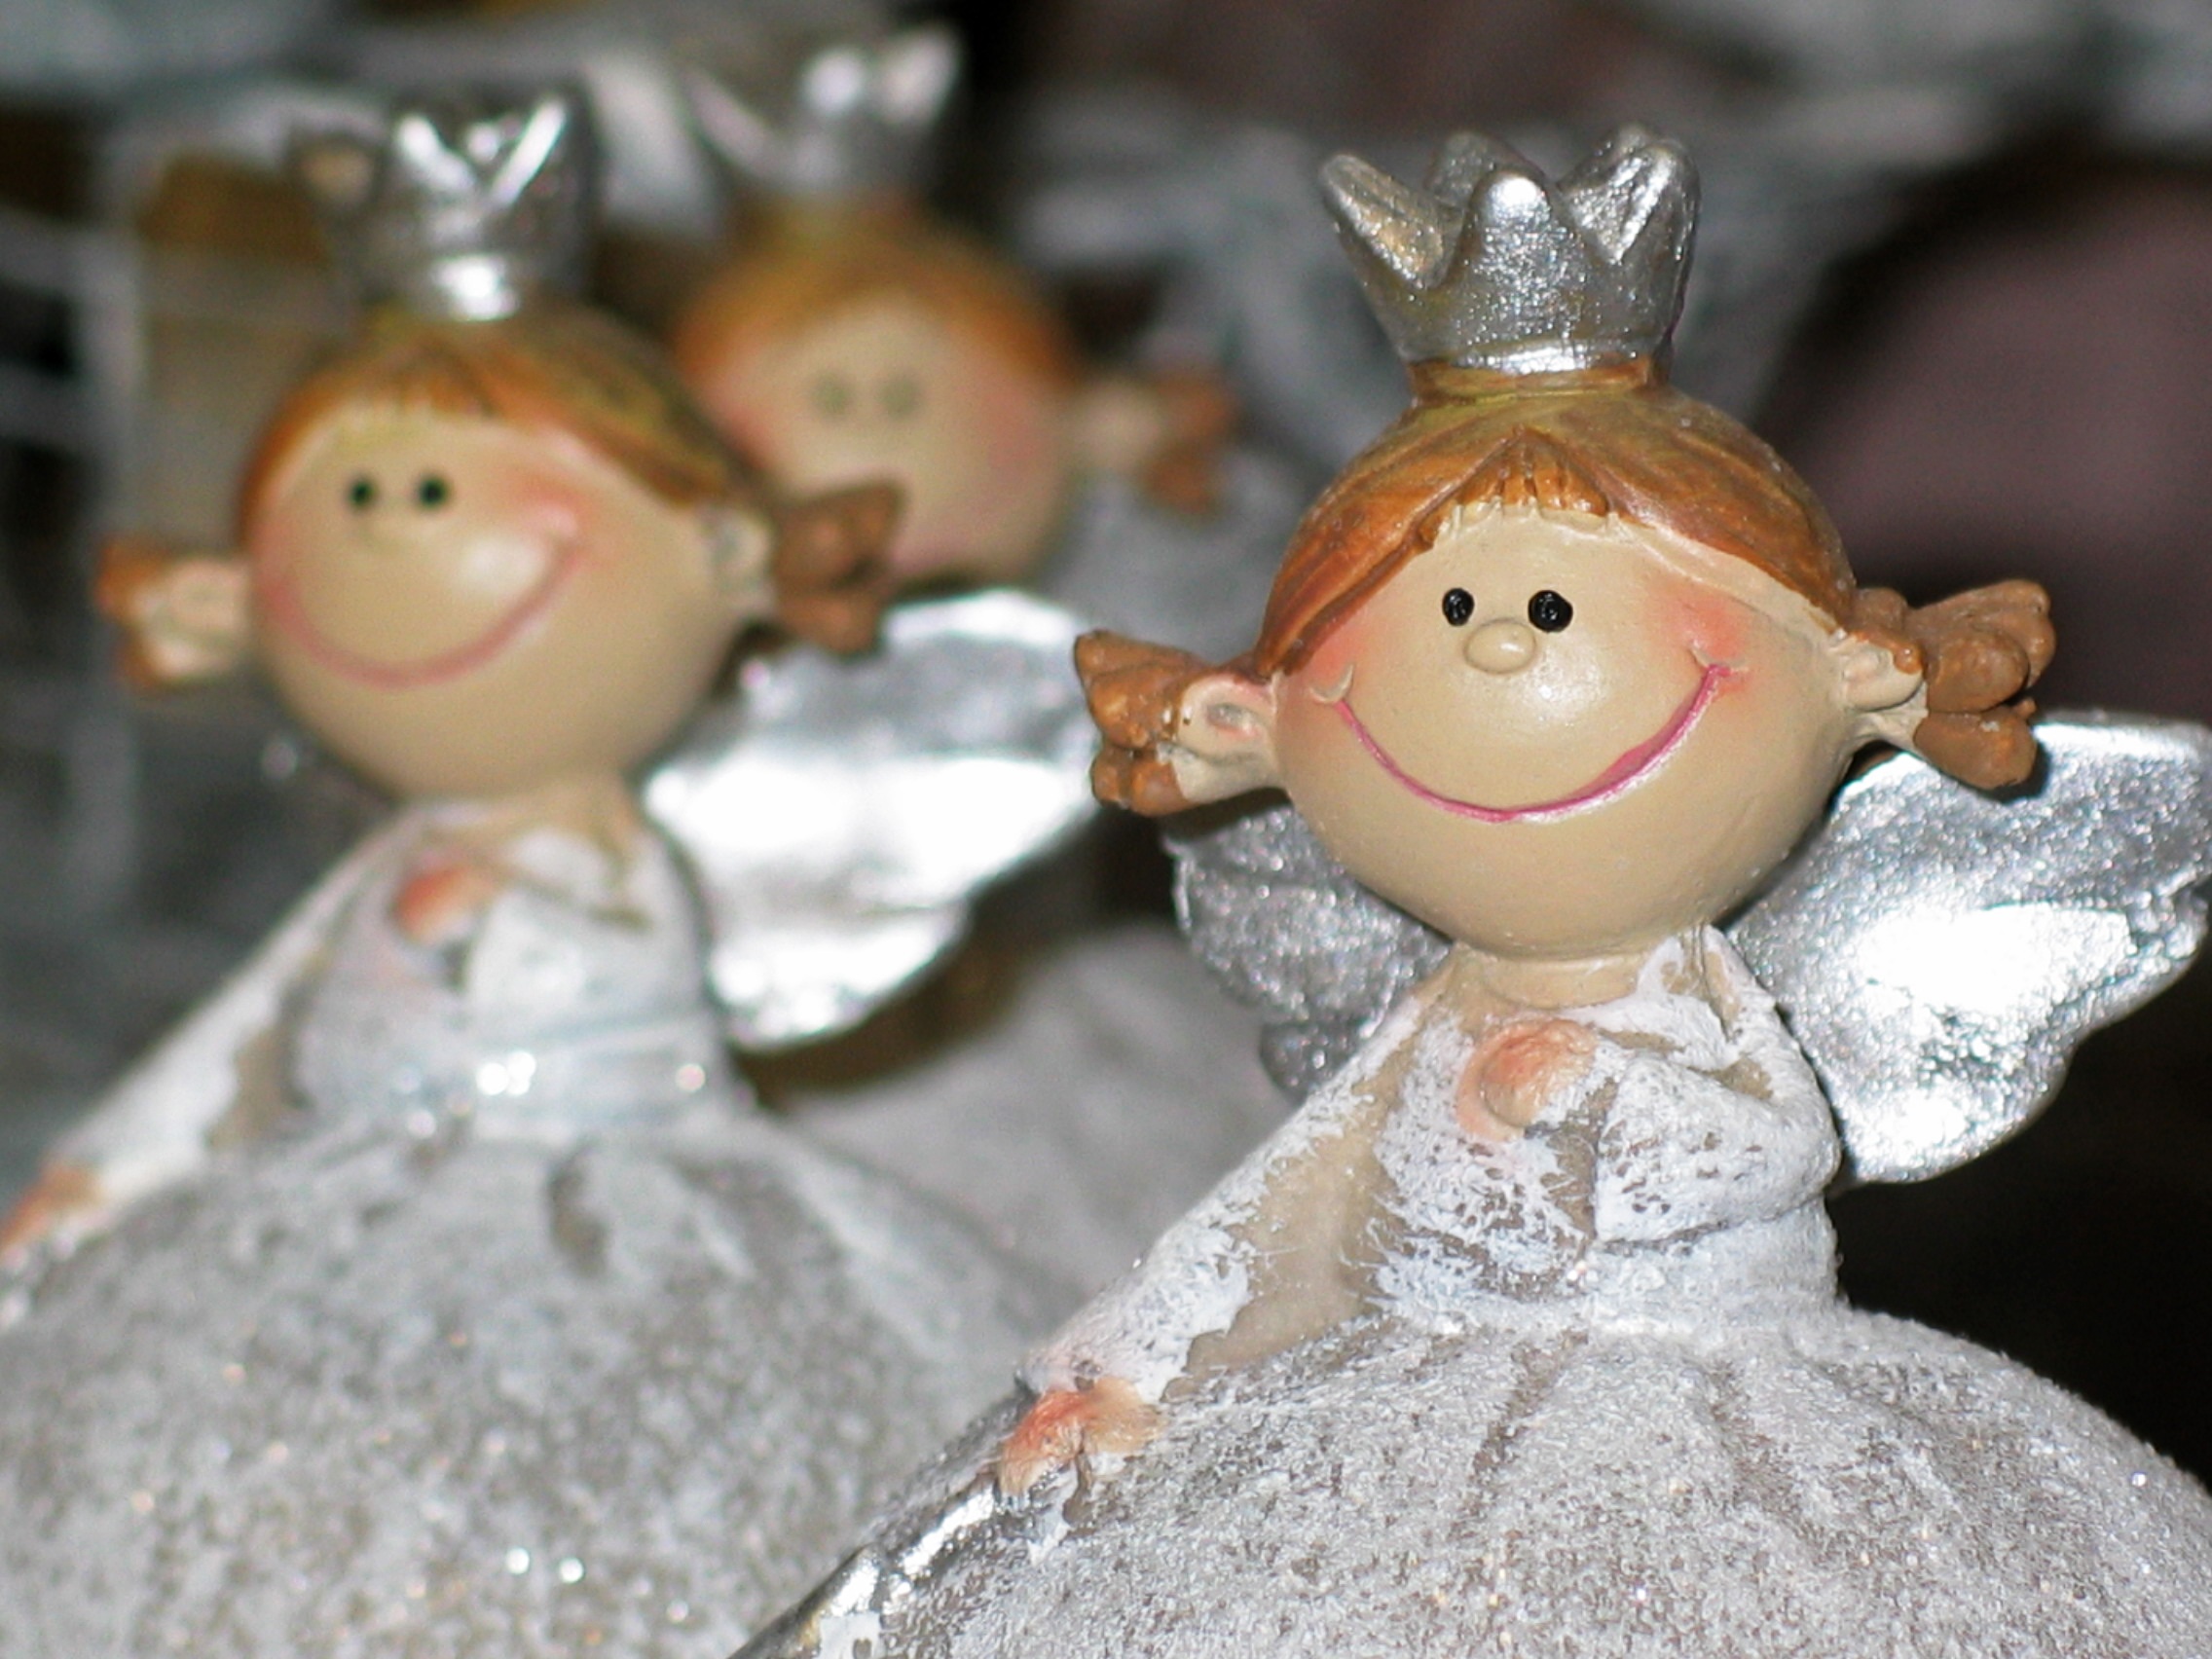
creative, snow, winter, wing, wood, white, cute, decoration, christmas, toy, laugh, fig, deco, crown, advent, doll, angel, fun, silver, decorative, figurine, funny, painted, fantasy, princess, december, body, holzfigur, wintry, silver angel, sweetness